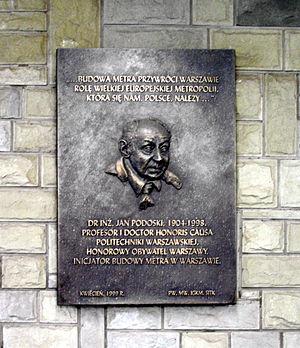
La station Politechnika est une station de la ligne 1 du métro de Varsovie, située dans l'arrondissement de Śródmieście. Inaugurée le 7 avril 1995, la station dessert les rues Ludwika Waryńskiego, Nowowiejska, Lecha Kaczyńskiego et l'Arc-en-ciel.